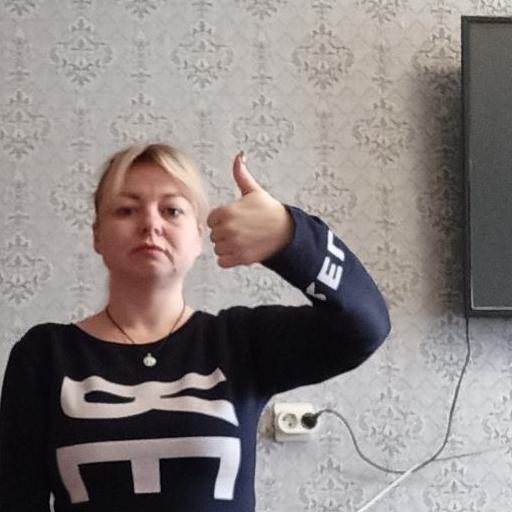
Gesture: like